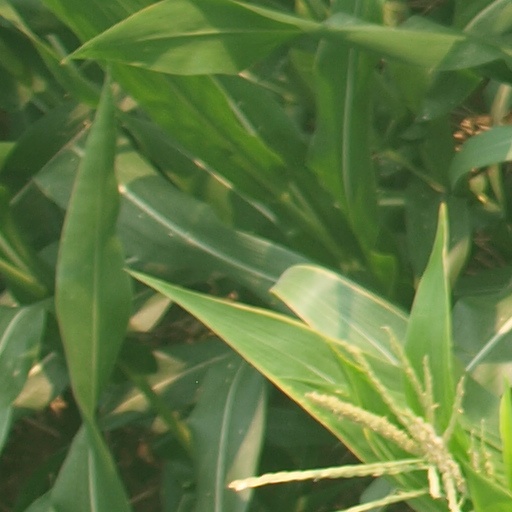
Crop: maize; corn